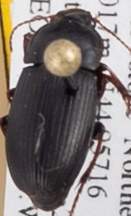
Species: Harpalus opacipennis
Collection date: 2018-06-28
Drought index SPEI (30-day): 0.814
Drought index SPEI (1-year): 2.09
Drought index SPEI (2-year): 1.106